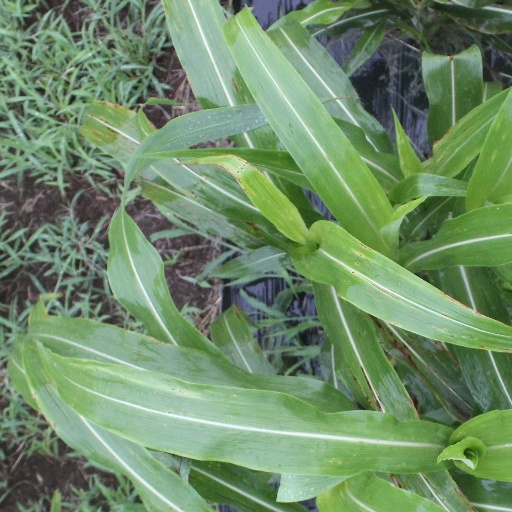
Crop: sorghum